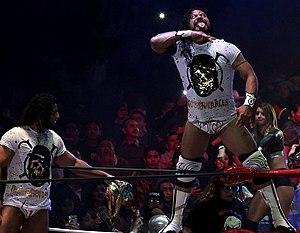
Damián Gutiérrez Hernández, né le 12 avril 1976, plus connu sous son nom de ring El Terrible, est un catcheur mexicain professionnel, actuellement sous contrat avec la Consejo Mundial de Lucha Libre.
William Arturo Muñoz González, né le 29 septembre 1988 à Tala, Jalisco, est un Luchador mexicain ou lutteur professionnel travaillant sous le nom de ring Rush au sein du Consejo Mundial de Lucha Libre. Il est le fils de Arthur Muñoz et le frère de Dragon Lee/Místico II et de Dragon Lee II.